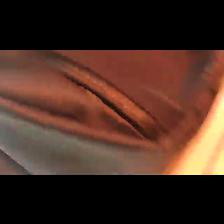
Label: NonHuman